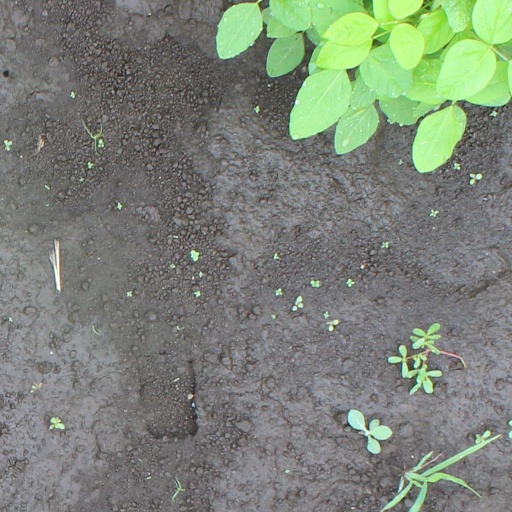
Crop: soybean